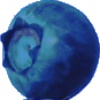
Label: huckleberry